Eric IV of Denmark

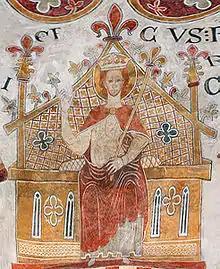
Church fresco in St Bendt's Church, Ringsted.

Eric IV ( – 10 August 1250), also known as Eric Ploughpenny or Eric Plowpenny, was King of Denmark from 1241 until his death in 1250.